Kinetic sculpture race

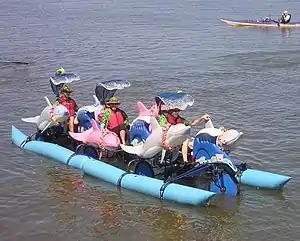
"Team Melvin" crosses Humboldt Bay during the 2010 Kinetic Grand Championship

Kinetic sculpture races are organized contests of human-powered amphibious all-terrain works of art. The original cross country event, the World Championship Great Arcata To Ferndale Cross Country Kinetic Sculpture Race, now known as the Kinetic Grand Championship in Humboldt County, California, is also called the "Triathlon of the Art World" because art and engineering are combined with physical endurance during a three-day cross country race that includes sand, mud, pavement, a bay crossing, a river crossing and major hills.